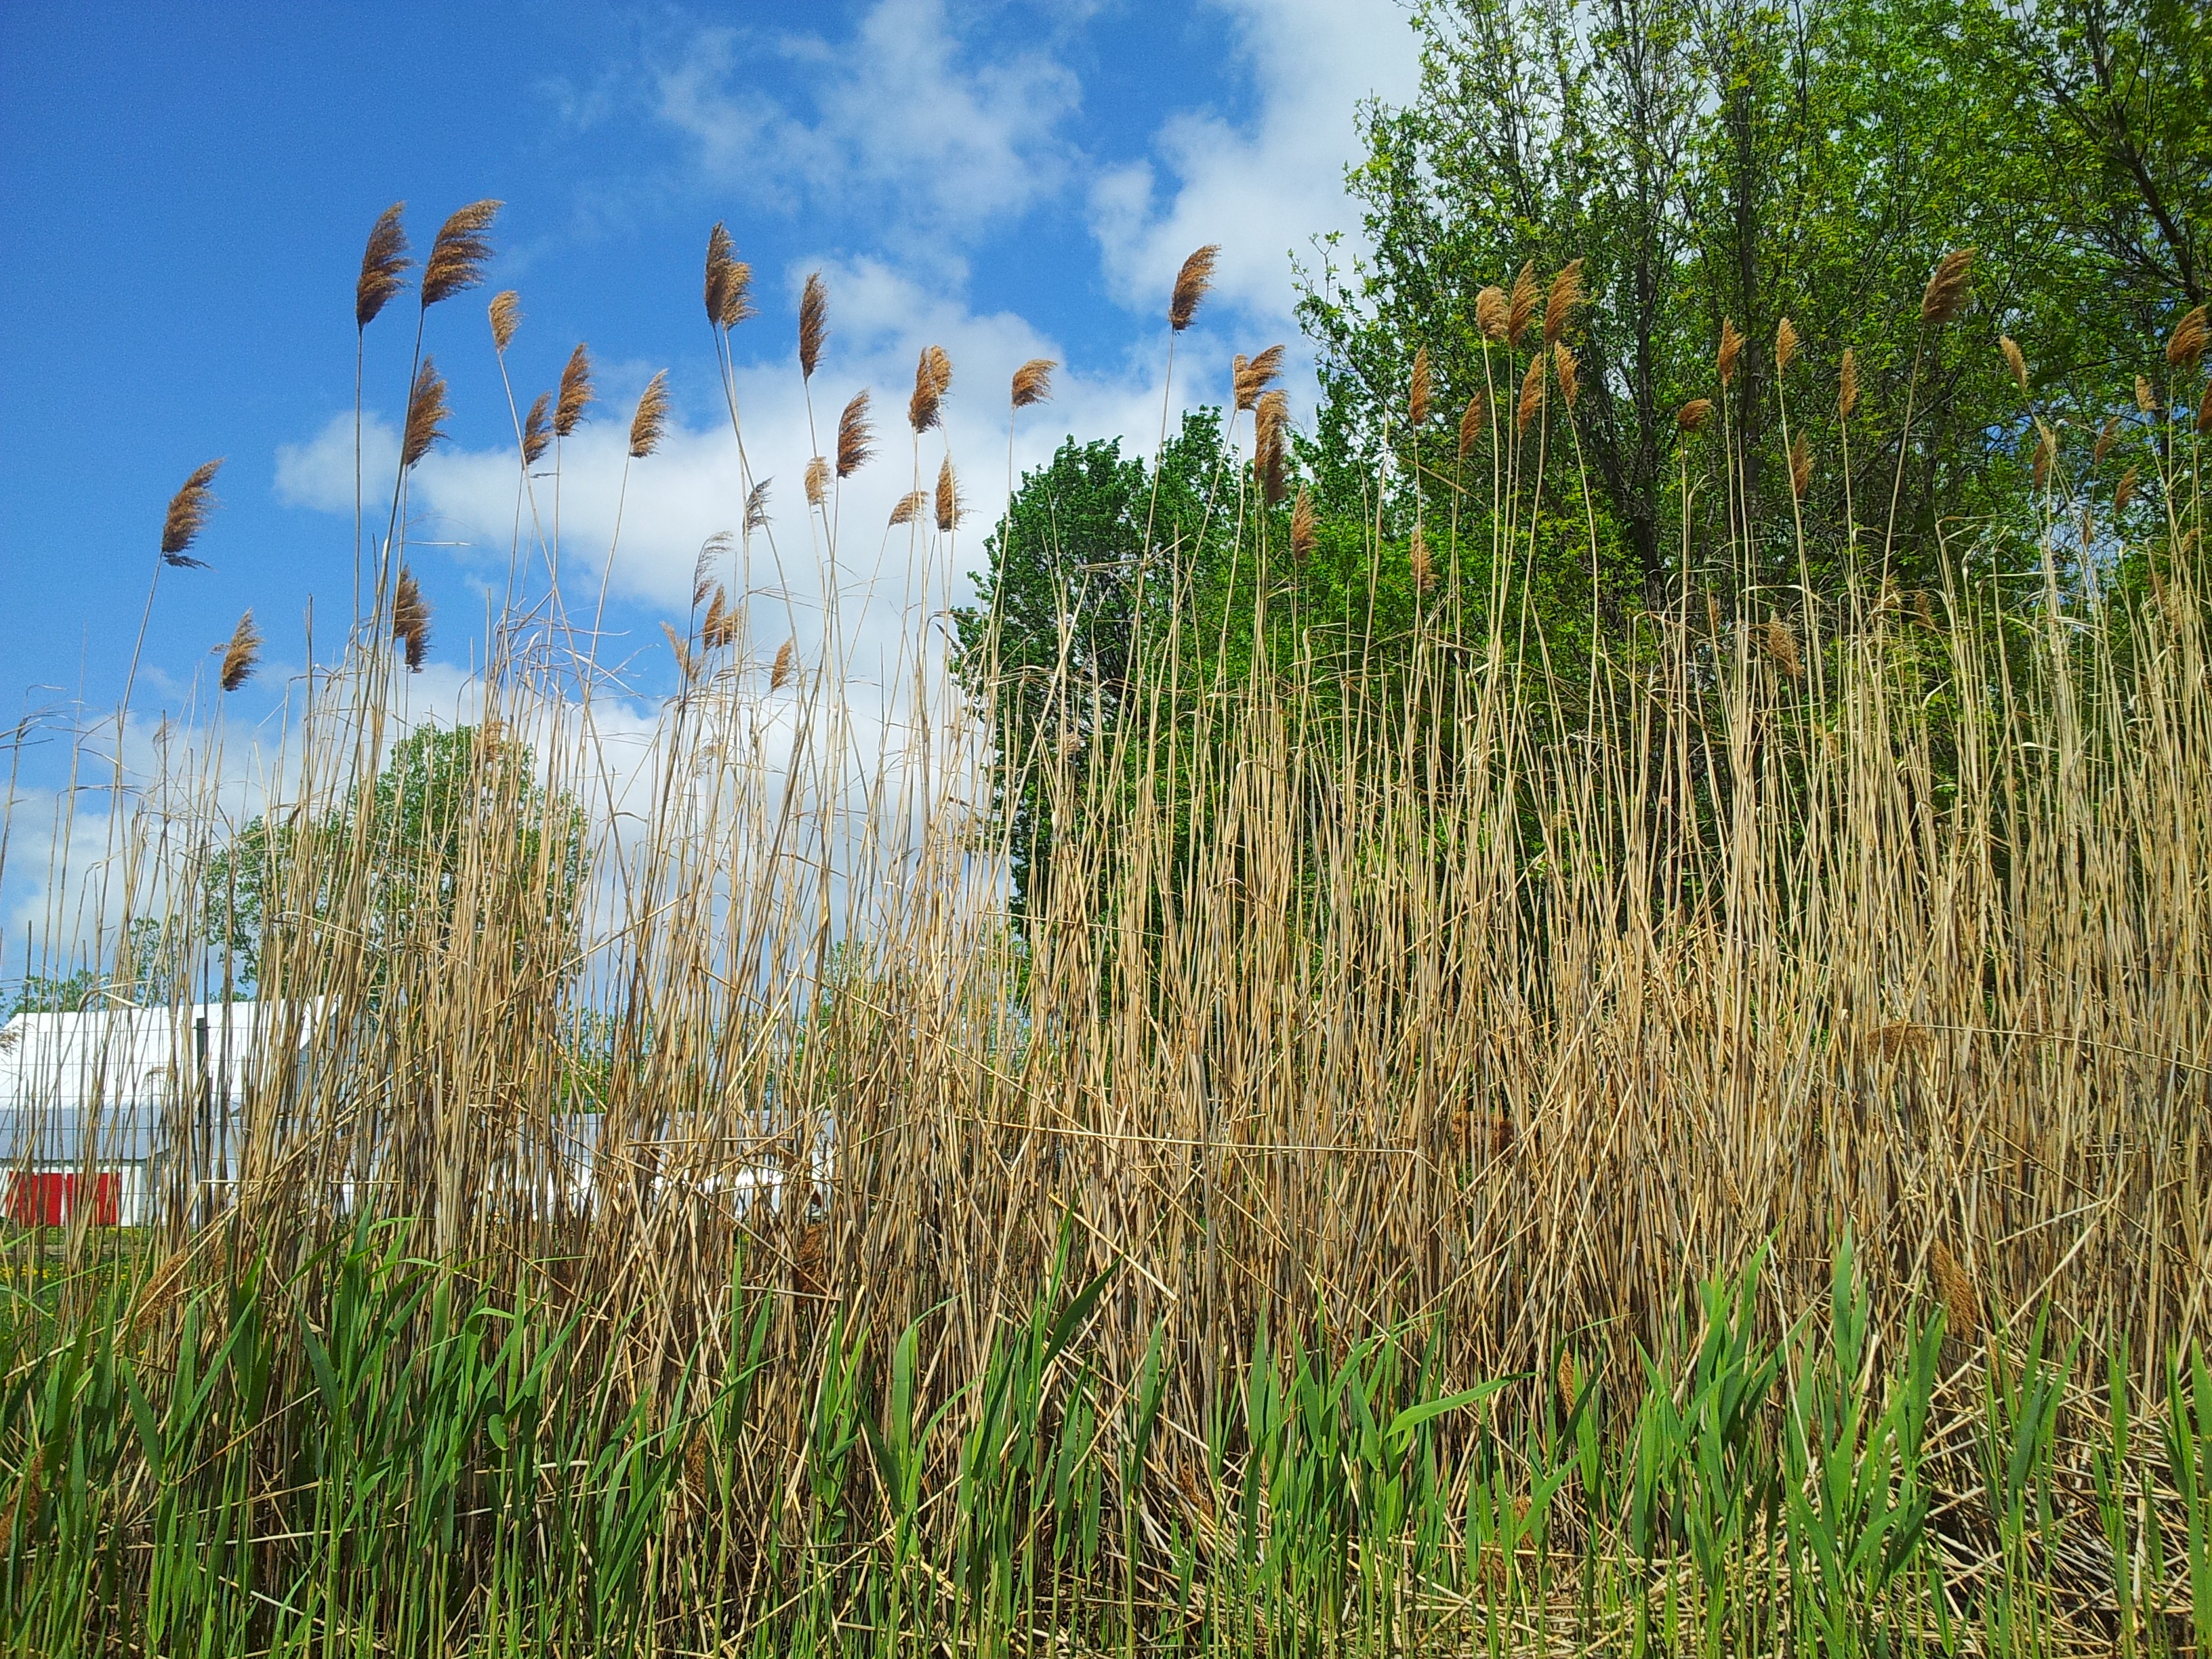
tree, grass, marsh, plant, sky, field, meadow, prairie, flower, green, crop, pasture, blue, agriculture, flora, tall grass, wildflower, trees, grassland, wetland, habitat, ecosystem, rural area, flowering plant, natural environment, grass family, phragmites, corn grass